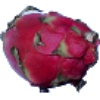
Label: Pitahaya Red 1